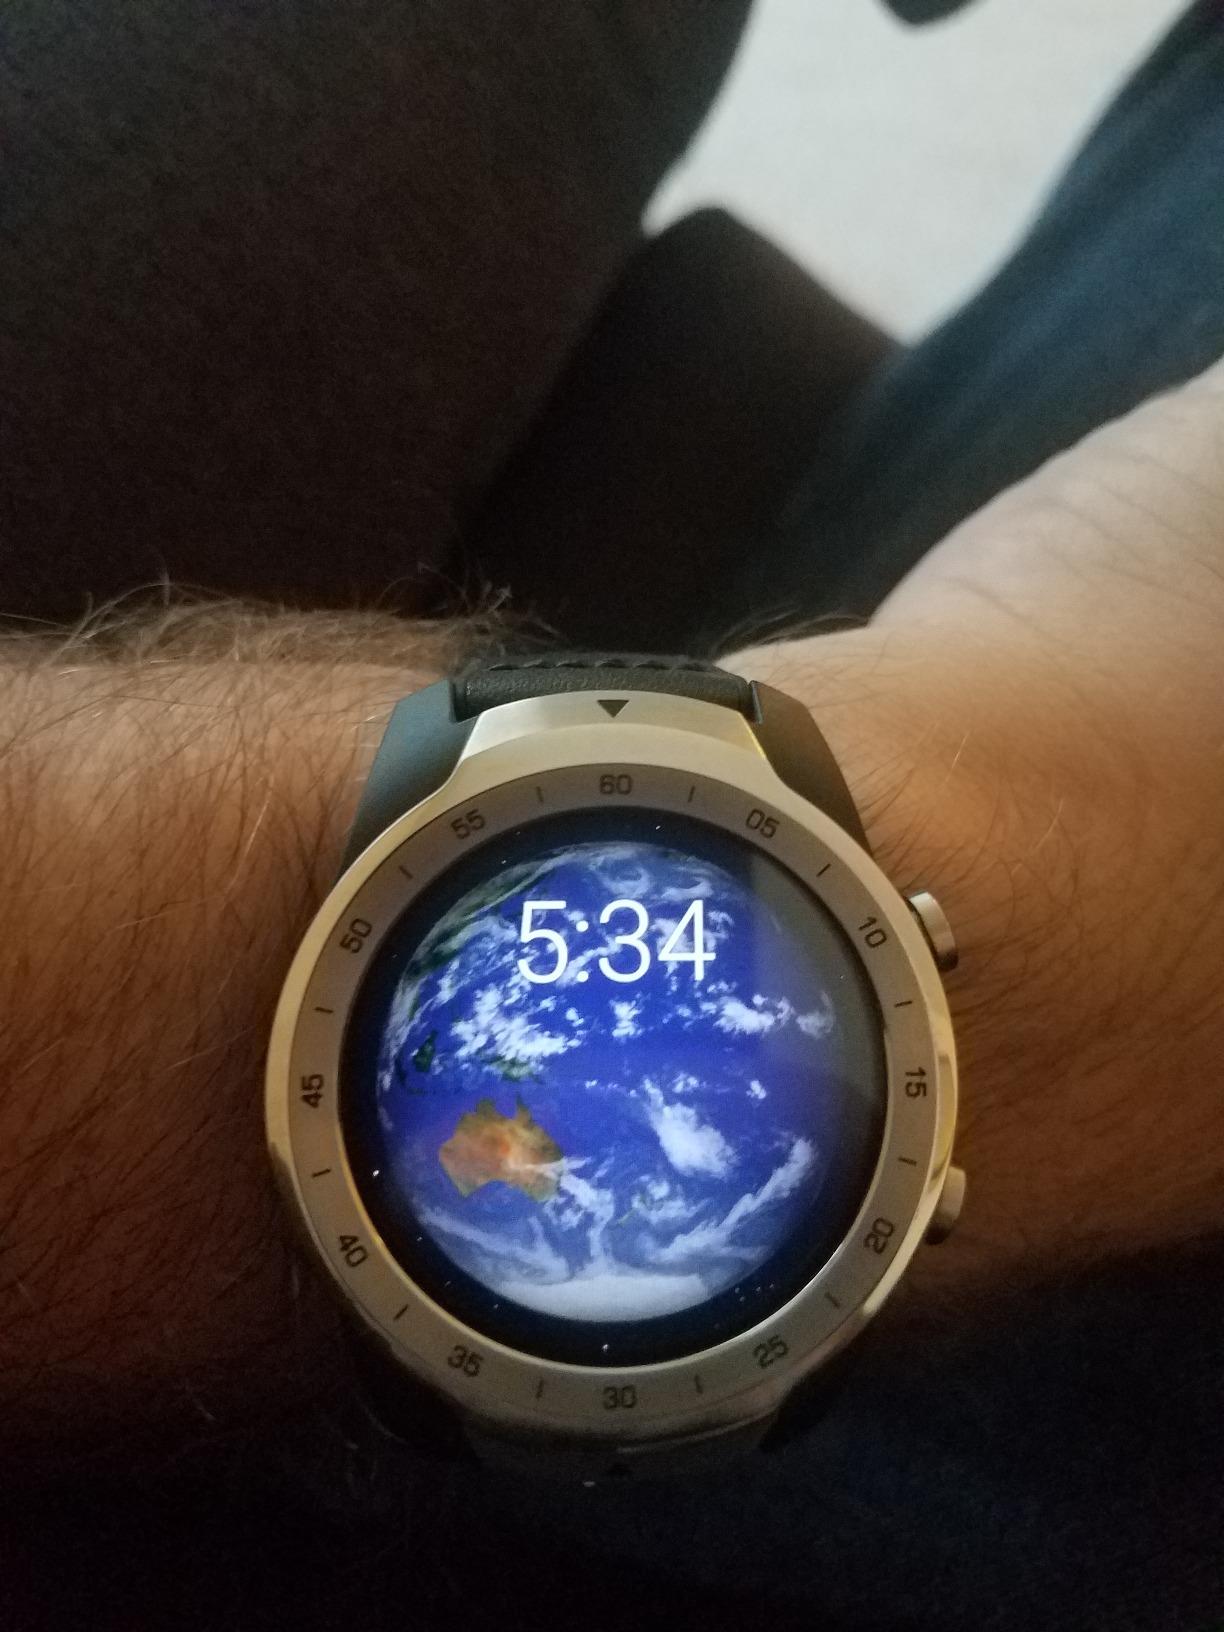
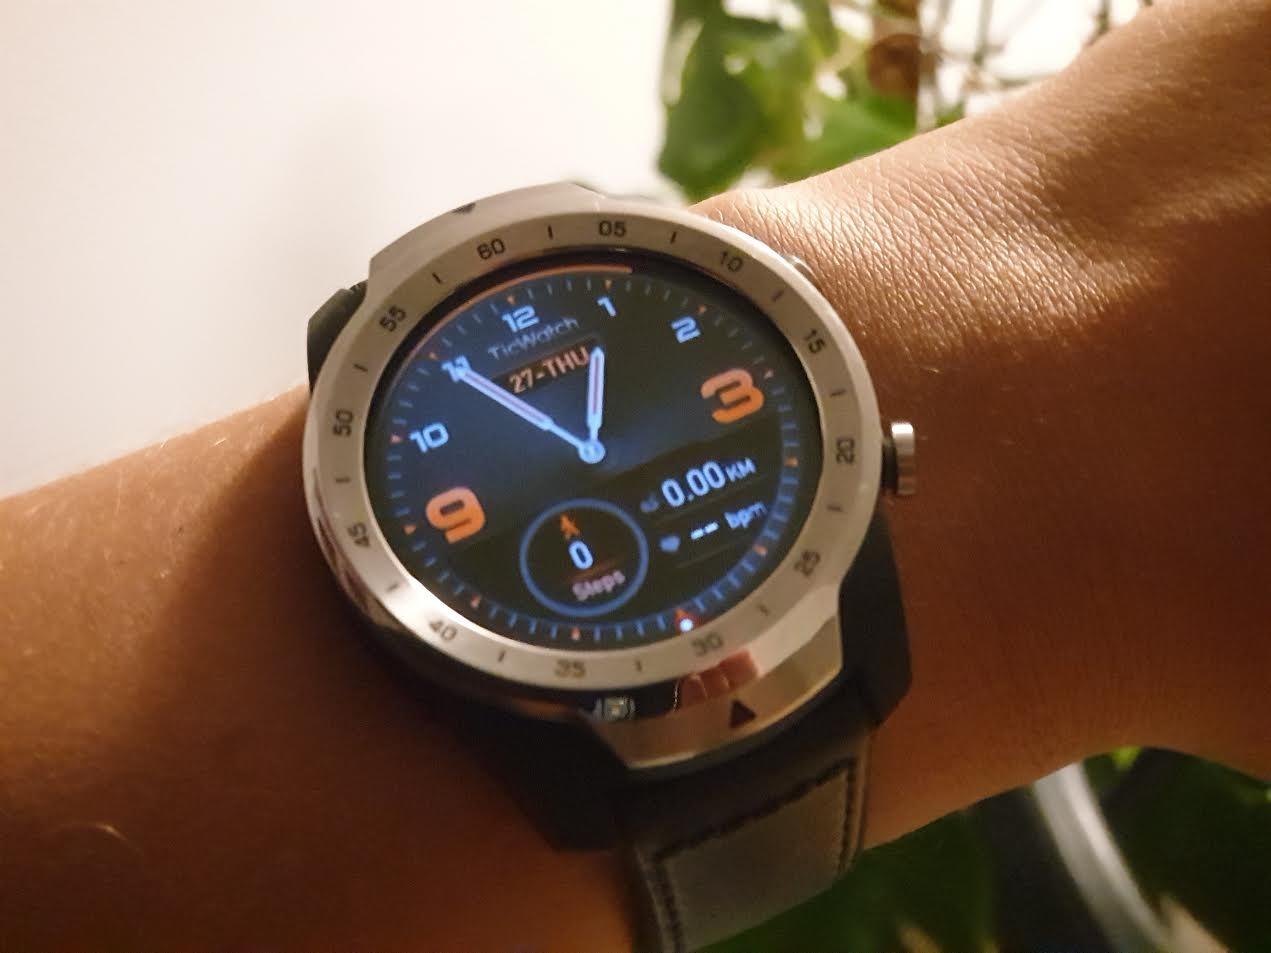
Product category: smartwatch
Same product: yes